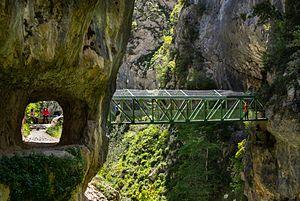
Le sentier du Cares est un des sentiers de randonnée pédestre les plus connus, les plus spectaculaires et les plus prisés des pics d'Europe, montagnes espagnoles situées à cheval entre la province de León et le principauté des Asturies. Il sinue pendant 12 kilomètres le long de la gorge de la rivière Cares, entre la localité asturienne de Poncebos et le village très isolé de Caín de Valdeón dans la province de Léon. Une variante du sentier de randonnée consiste à continuer vers le sud jusqu'à la localité de Posada de Valdeón, village d'altitude de la province de León, ce qui représente un parcours total de 24 kilomètres depuis Poncebos.